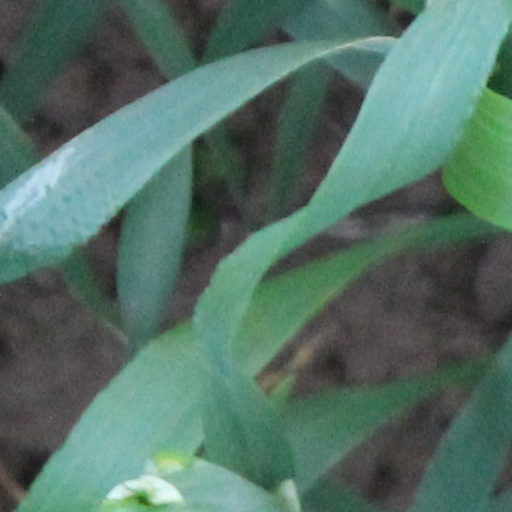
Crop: wheat